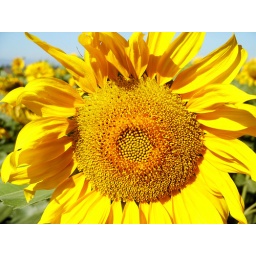
Big bright sunflower captured on bright sunny blue sky day in Colorado.